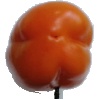
Label: Pepper Orange 1